XEQI-AM

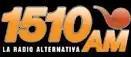
Logo as La Radio Alternativa, used until 2017

XEQI opened in 1979, a year after XHQI-FM Radio Gobierno signed on. It became Opus after the format was moved from 102.1 FM on July 31, 2017, replacing "La Radio Alternativa". The Opus format was later moved back to FM. The state government surrendered the concession in a letter dated January 10, 2025.